Anguillidae

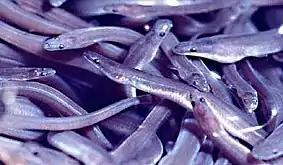
Juvenile American eels ("Anguilla rostrata")

Anguillid eels are semelparous, meaning they only live to reproduce once, as they die after reproduction. However, these eels do not necessarily reproduce every year-they will sometimes wait until conditions are right in order to migrate and breed. The European eel can spawn starting at 7 years old, and the oldest of this species that has been found in the wild was 85 years of age. These conditions may include fat content, water quality or temperature, prey availability, river height and water flow rate, etc. This variability allows some eels to live even 50–70 years, however the lifespan of freshwater eels is not well documented. Very little is known about the mechanics of fertilization and spawning, and the time it takes these eels to hatch from their eggs is variable. Tsukamoto and associates found evidence of Japanese eels ("A. japonica") may synchronize their breeding cycles during the spawning season with the new moon.